Question: Please indicate a possible affordance area of bicycle that can be used for sitting on
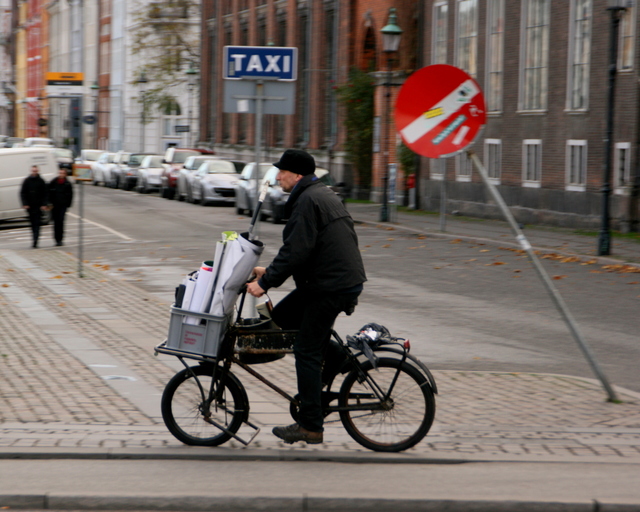
Answer: [307.476, 283.568, 367.753, 313.325]